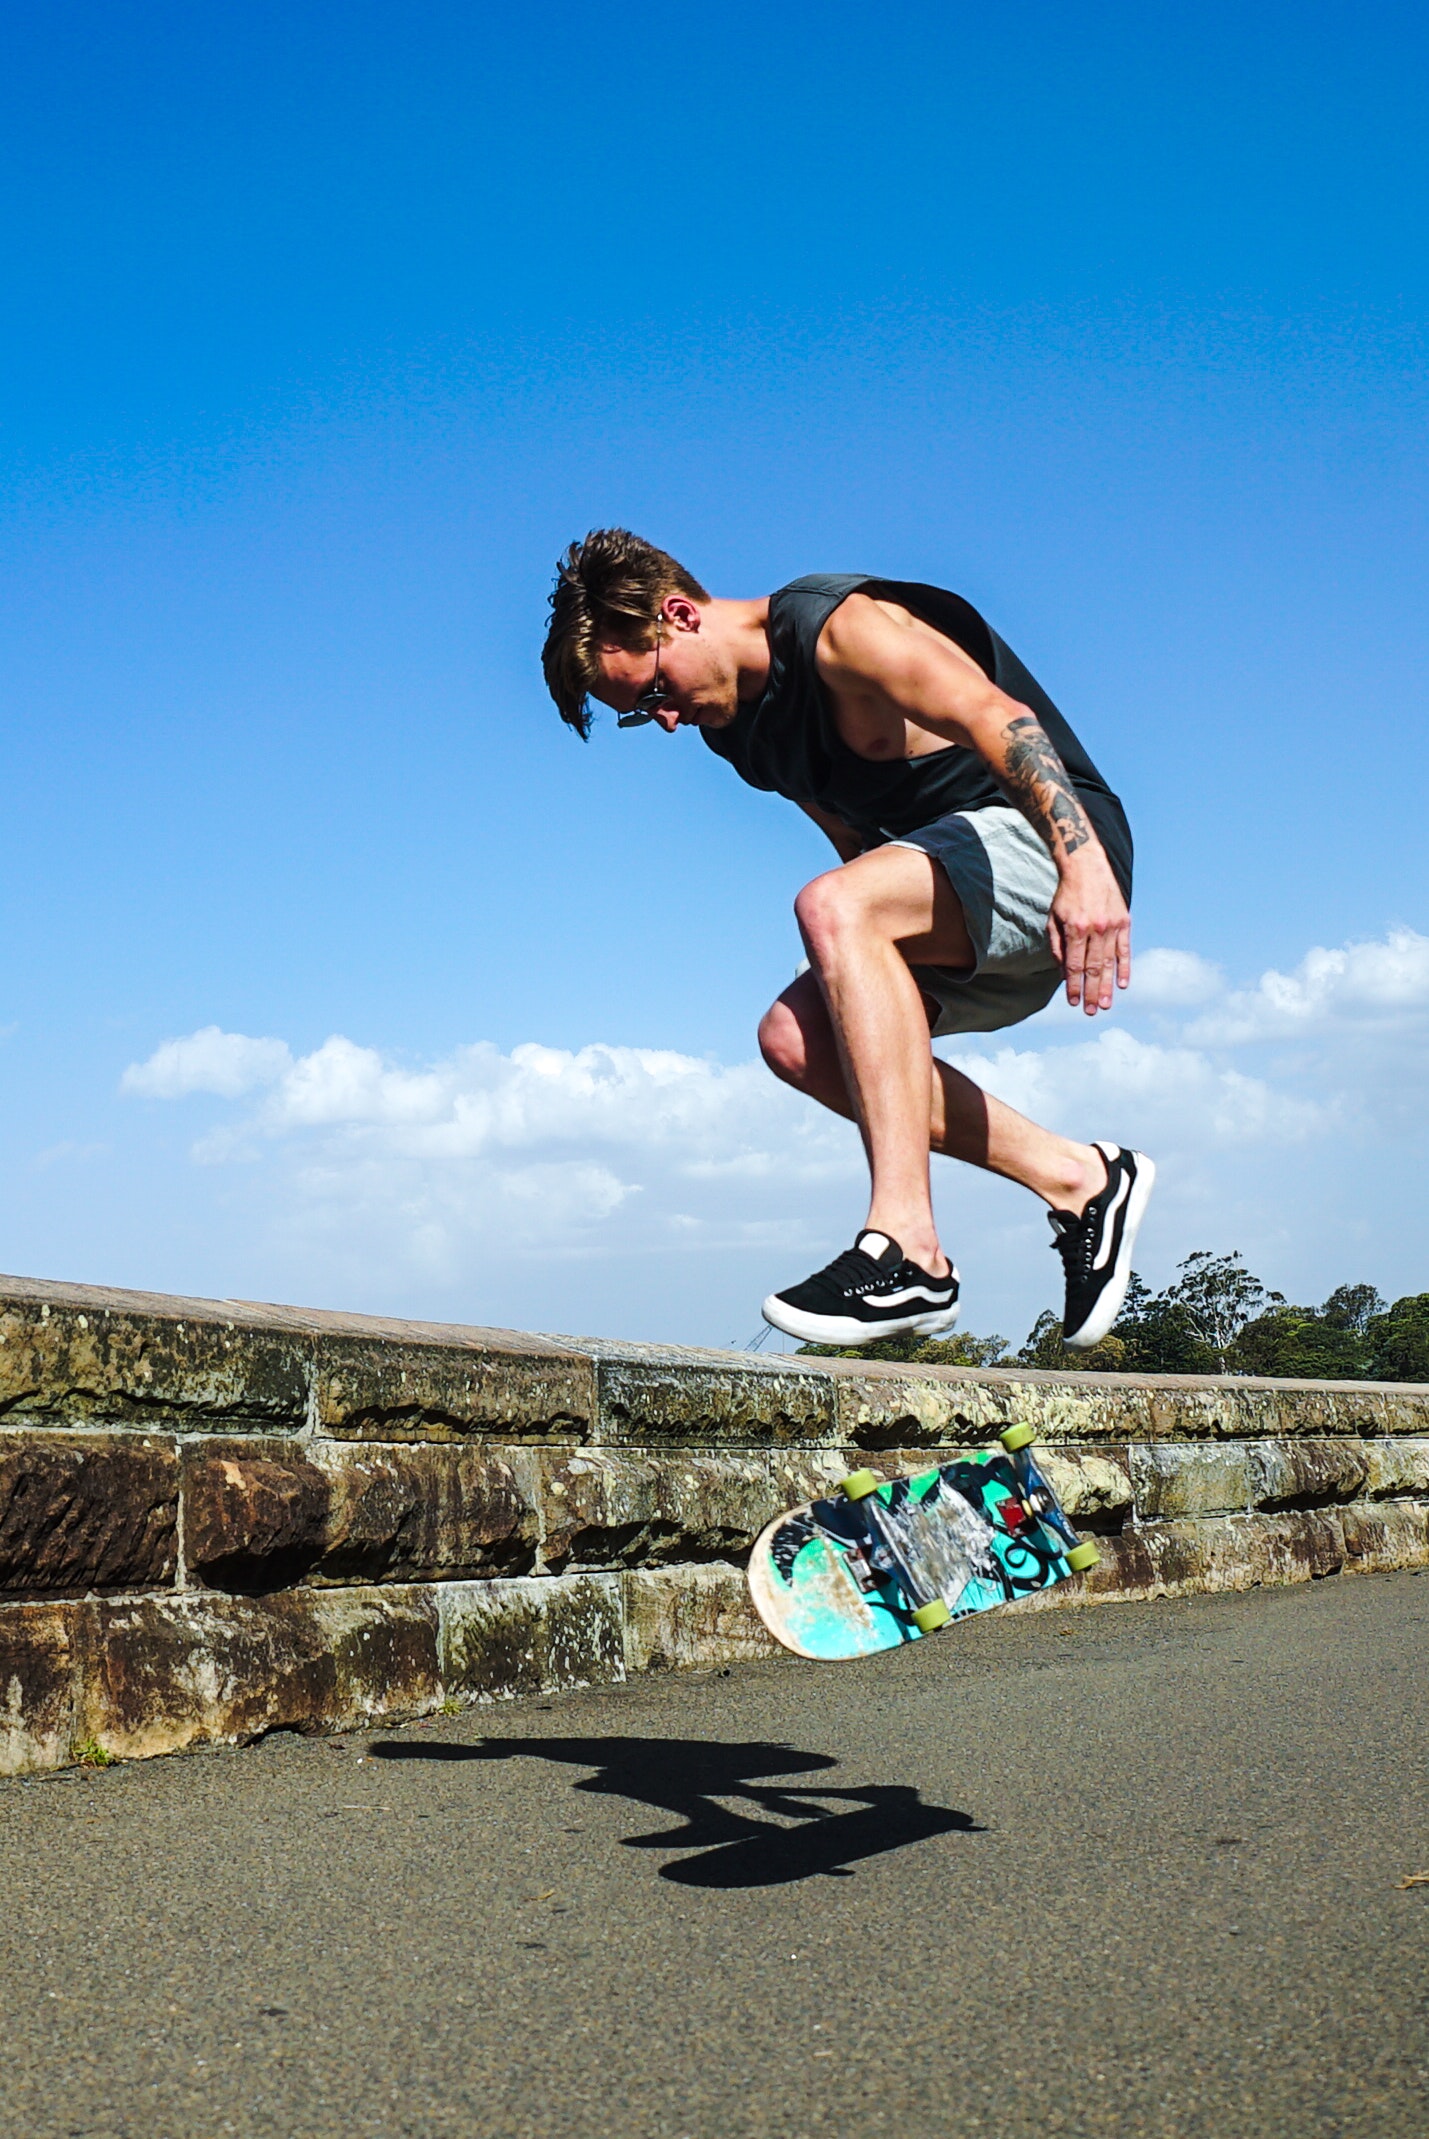
skateboarding, skateboard, recreation, boardsport, longboarding, individual sports, kickflip, longboard, extreme sport, Skateboarding Equipment, sports equipment, sports, rolling, Flip acrobatic, skateboarder, photography, jumping, soil, wheel